Patrick Brontë

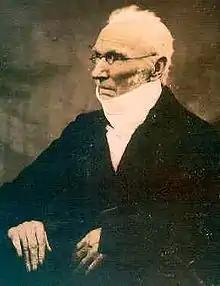
Brontë circa 1860

Patrick Brontë (born Patrick Brunty; 17 March 1777 – 7 June 1861) was an Irish Anglican minister and author who spent most of his adult life in England. He was the father of the writers Charlotte, Emily, and Anne Brontë, and of Branwell Brontë, his only son. Patrick outlived his wife, Maria Branwell, by forty years, by which time all of their six children had also died.